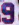
Number: 9